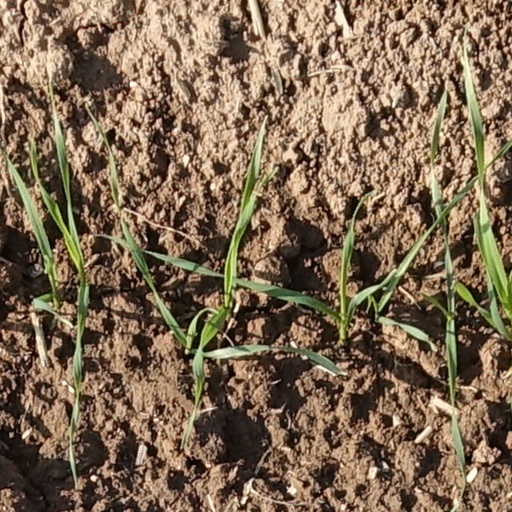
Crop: wheat